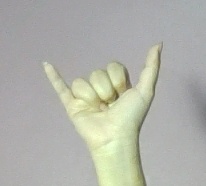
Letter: ya